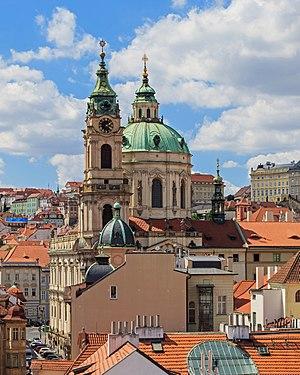
Kilian Ignace Dientzenhofer, né le 1ᵉʳ septembre 1689 à Prague, où il est mort le 12 décembre 1751, est un architecte allemand de Bohême, représentant du baroque tardif. Il est le cinquième fils de l'architecte Christophe Dientzenhofer.
Malá Strana est un quartier du centre de Prague, l'un des plus chargés en histoire avec Hradčany et Staré Město qui l'encadrent respectivement à l'ouest et à l'est.